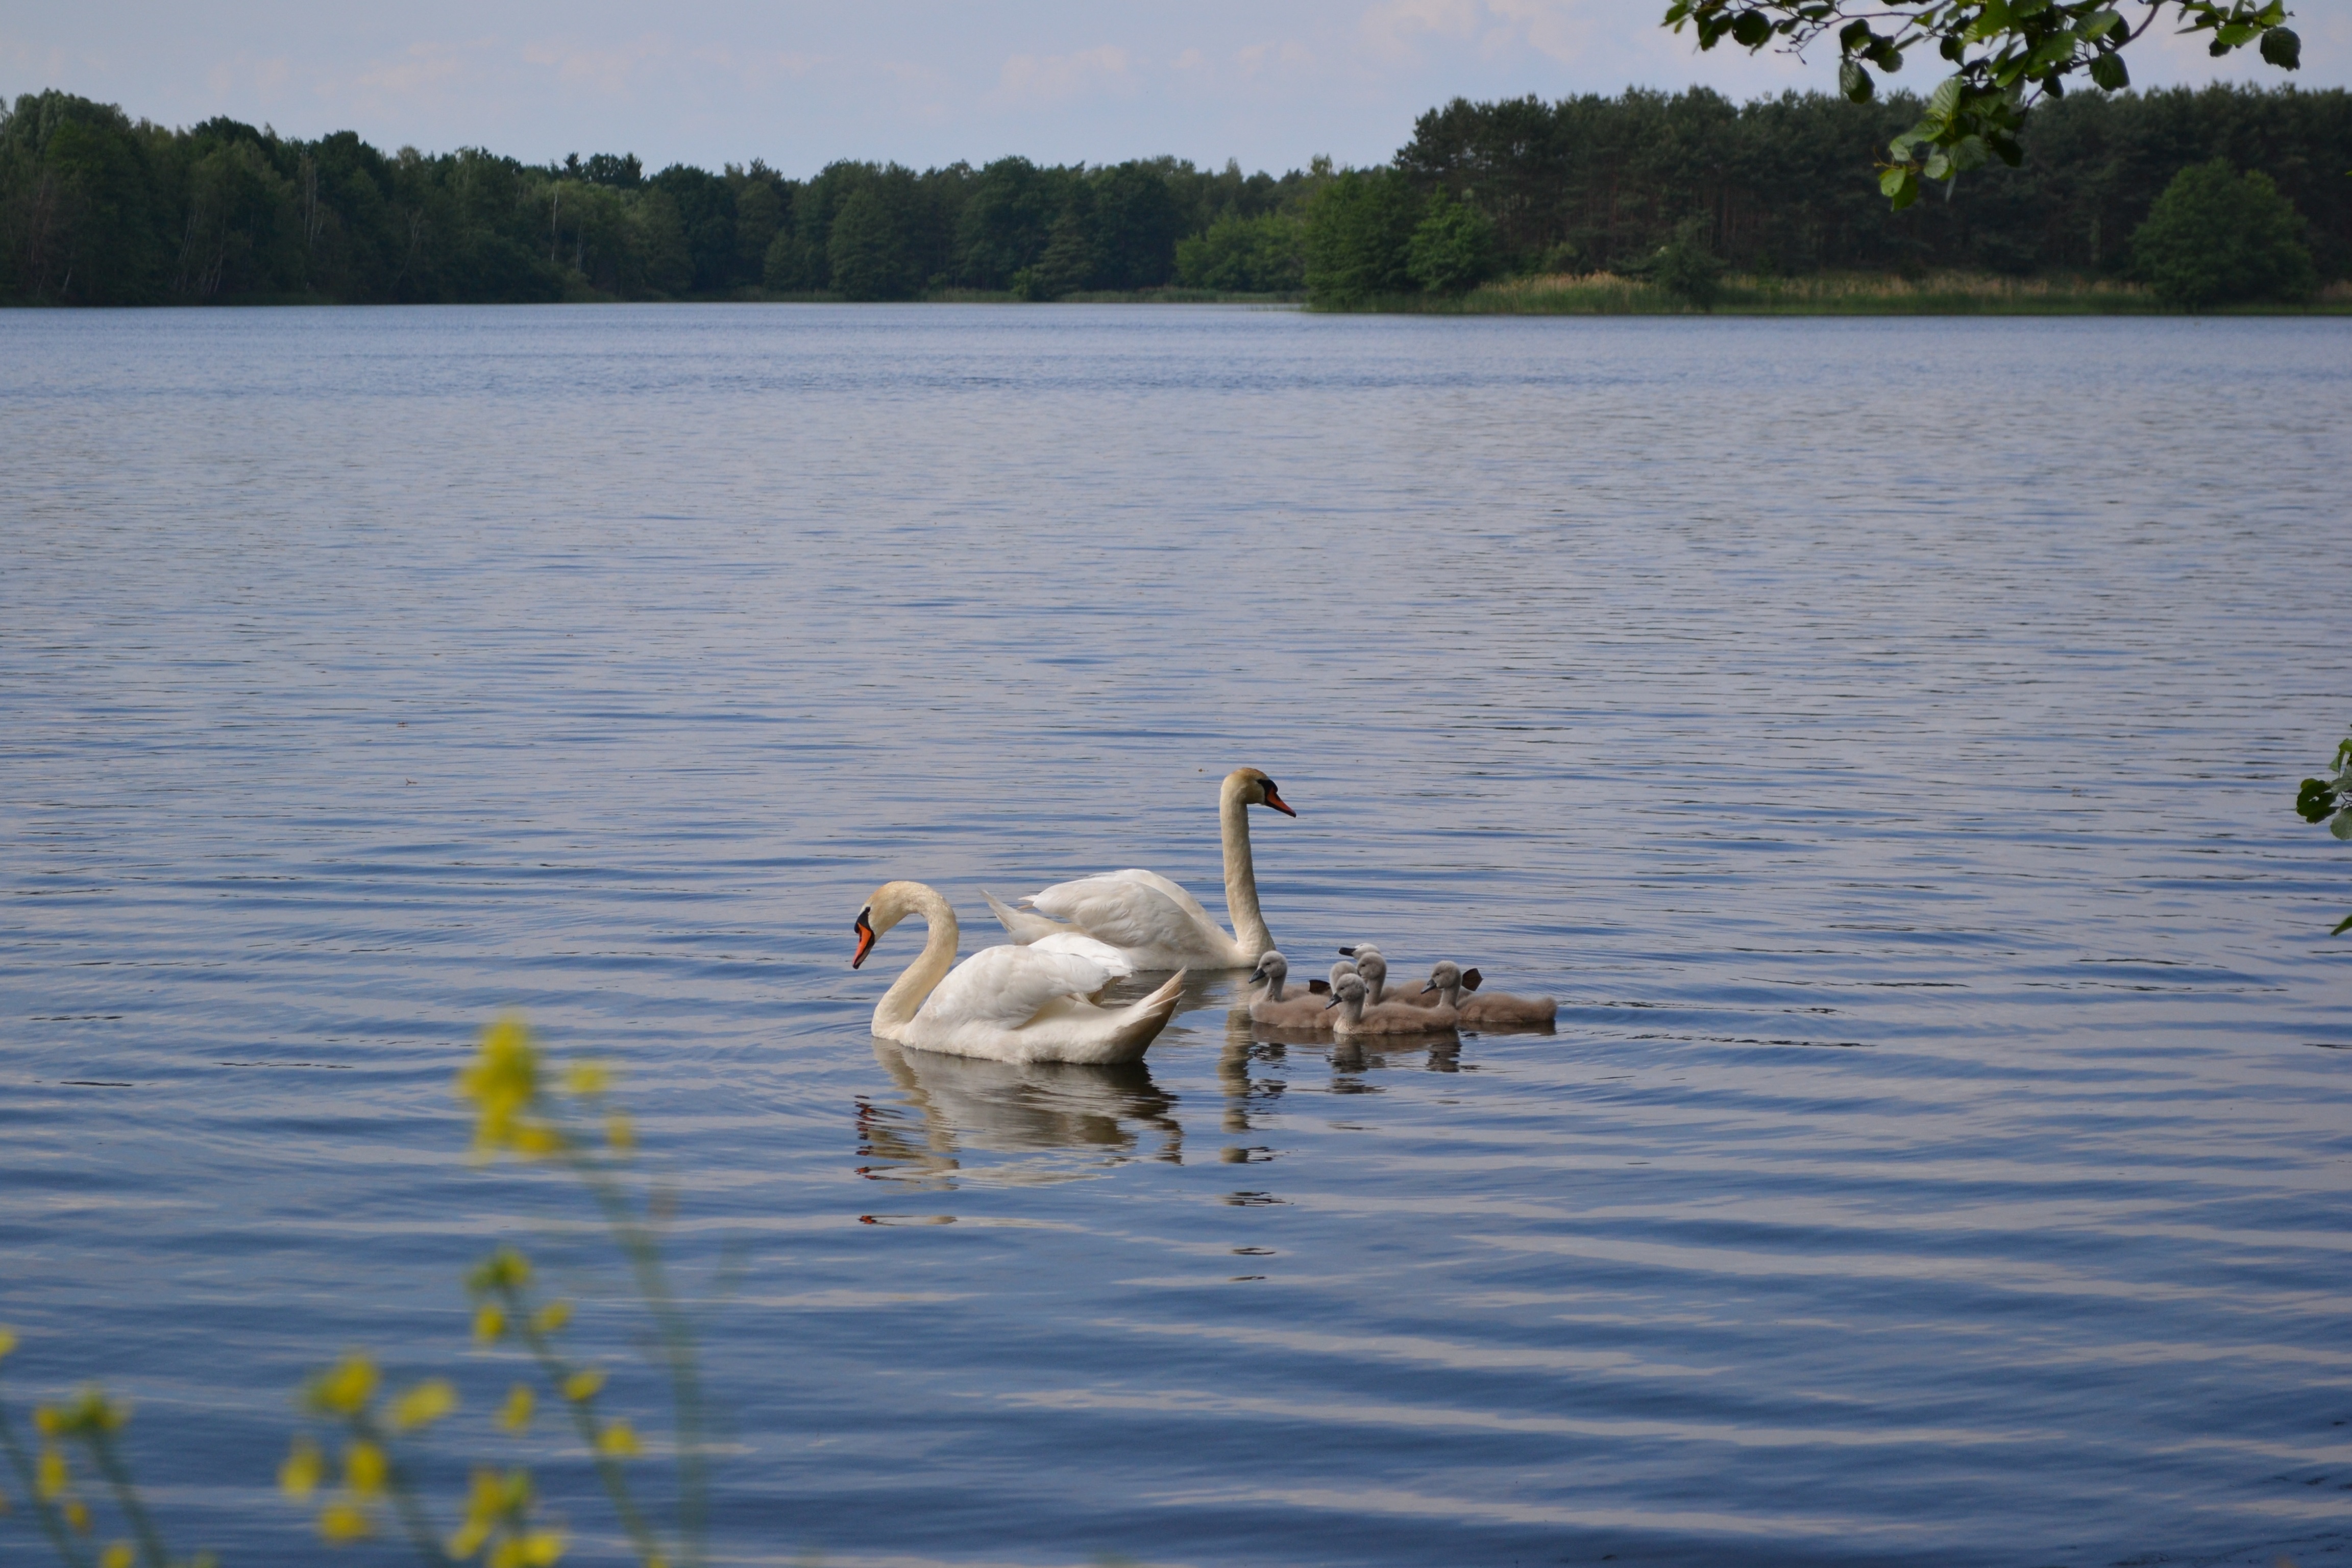
water, nature, bird, white, lake, cute, river, pond, wildlife, spring, reflection, birds, swan, family, duck, swans, wetland, waterfowl, chicks, water bird, animal world, young animals, mute swan, ducks geese and swans